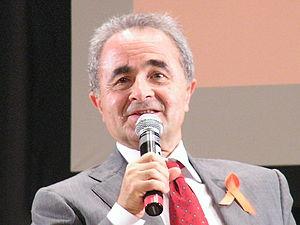
Arturo Parisi est une personnalité politique italienne, qui était le ministre de la Défense du gouvernement Romano Prodi II du 17 mai 2006 au 29 avril 2008.